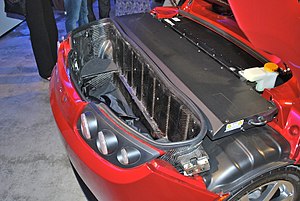
Tesla Roadster / Galleri
Tesla Roadster er en batteridreven elbil, produceret af Tesla Motors i Californien mellem 2008 og 2012. Det var det første masseproducerede, motorvejsparate elektriske køretøj i USA. Siden 2008 har Tesla solgt mere end 2.400 Roadstere i 31 lande. I 2010 begyndte Tesla at producere Roadstere med rattet i højre side, målrettet det britiske marked. Prisen for en nybygget Roadster lå i 2010 på 109.000 USD i USA, 86.950 GBP i UK, 191.888 AUD i Australien og ca. 84.000 euro i det kontinentale Europa. Som et elektrisk køretøj kunne man dog i mange lande få skattefradrag, rabat e.l.